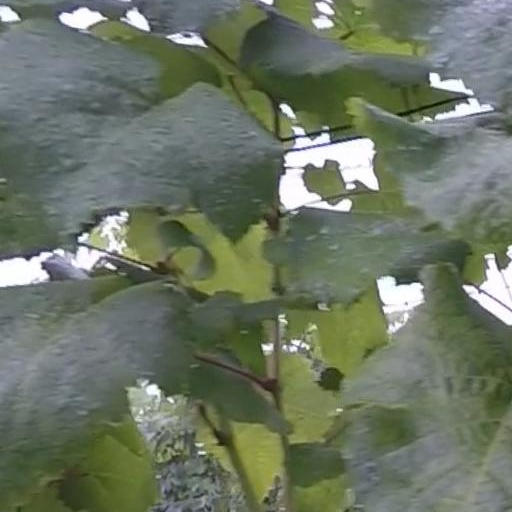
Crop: grape